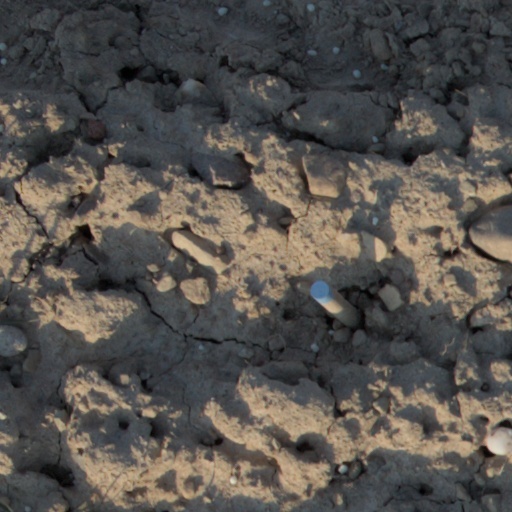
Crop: wheat